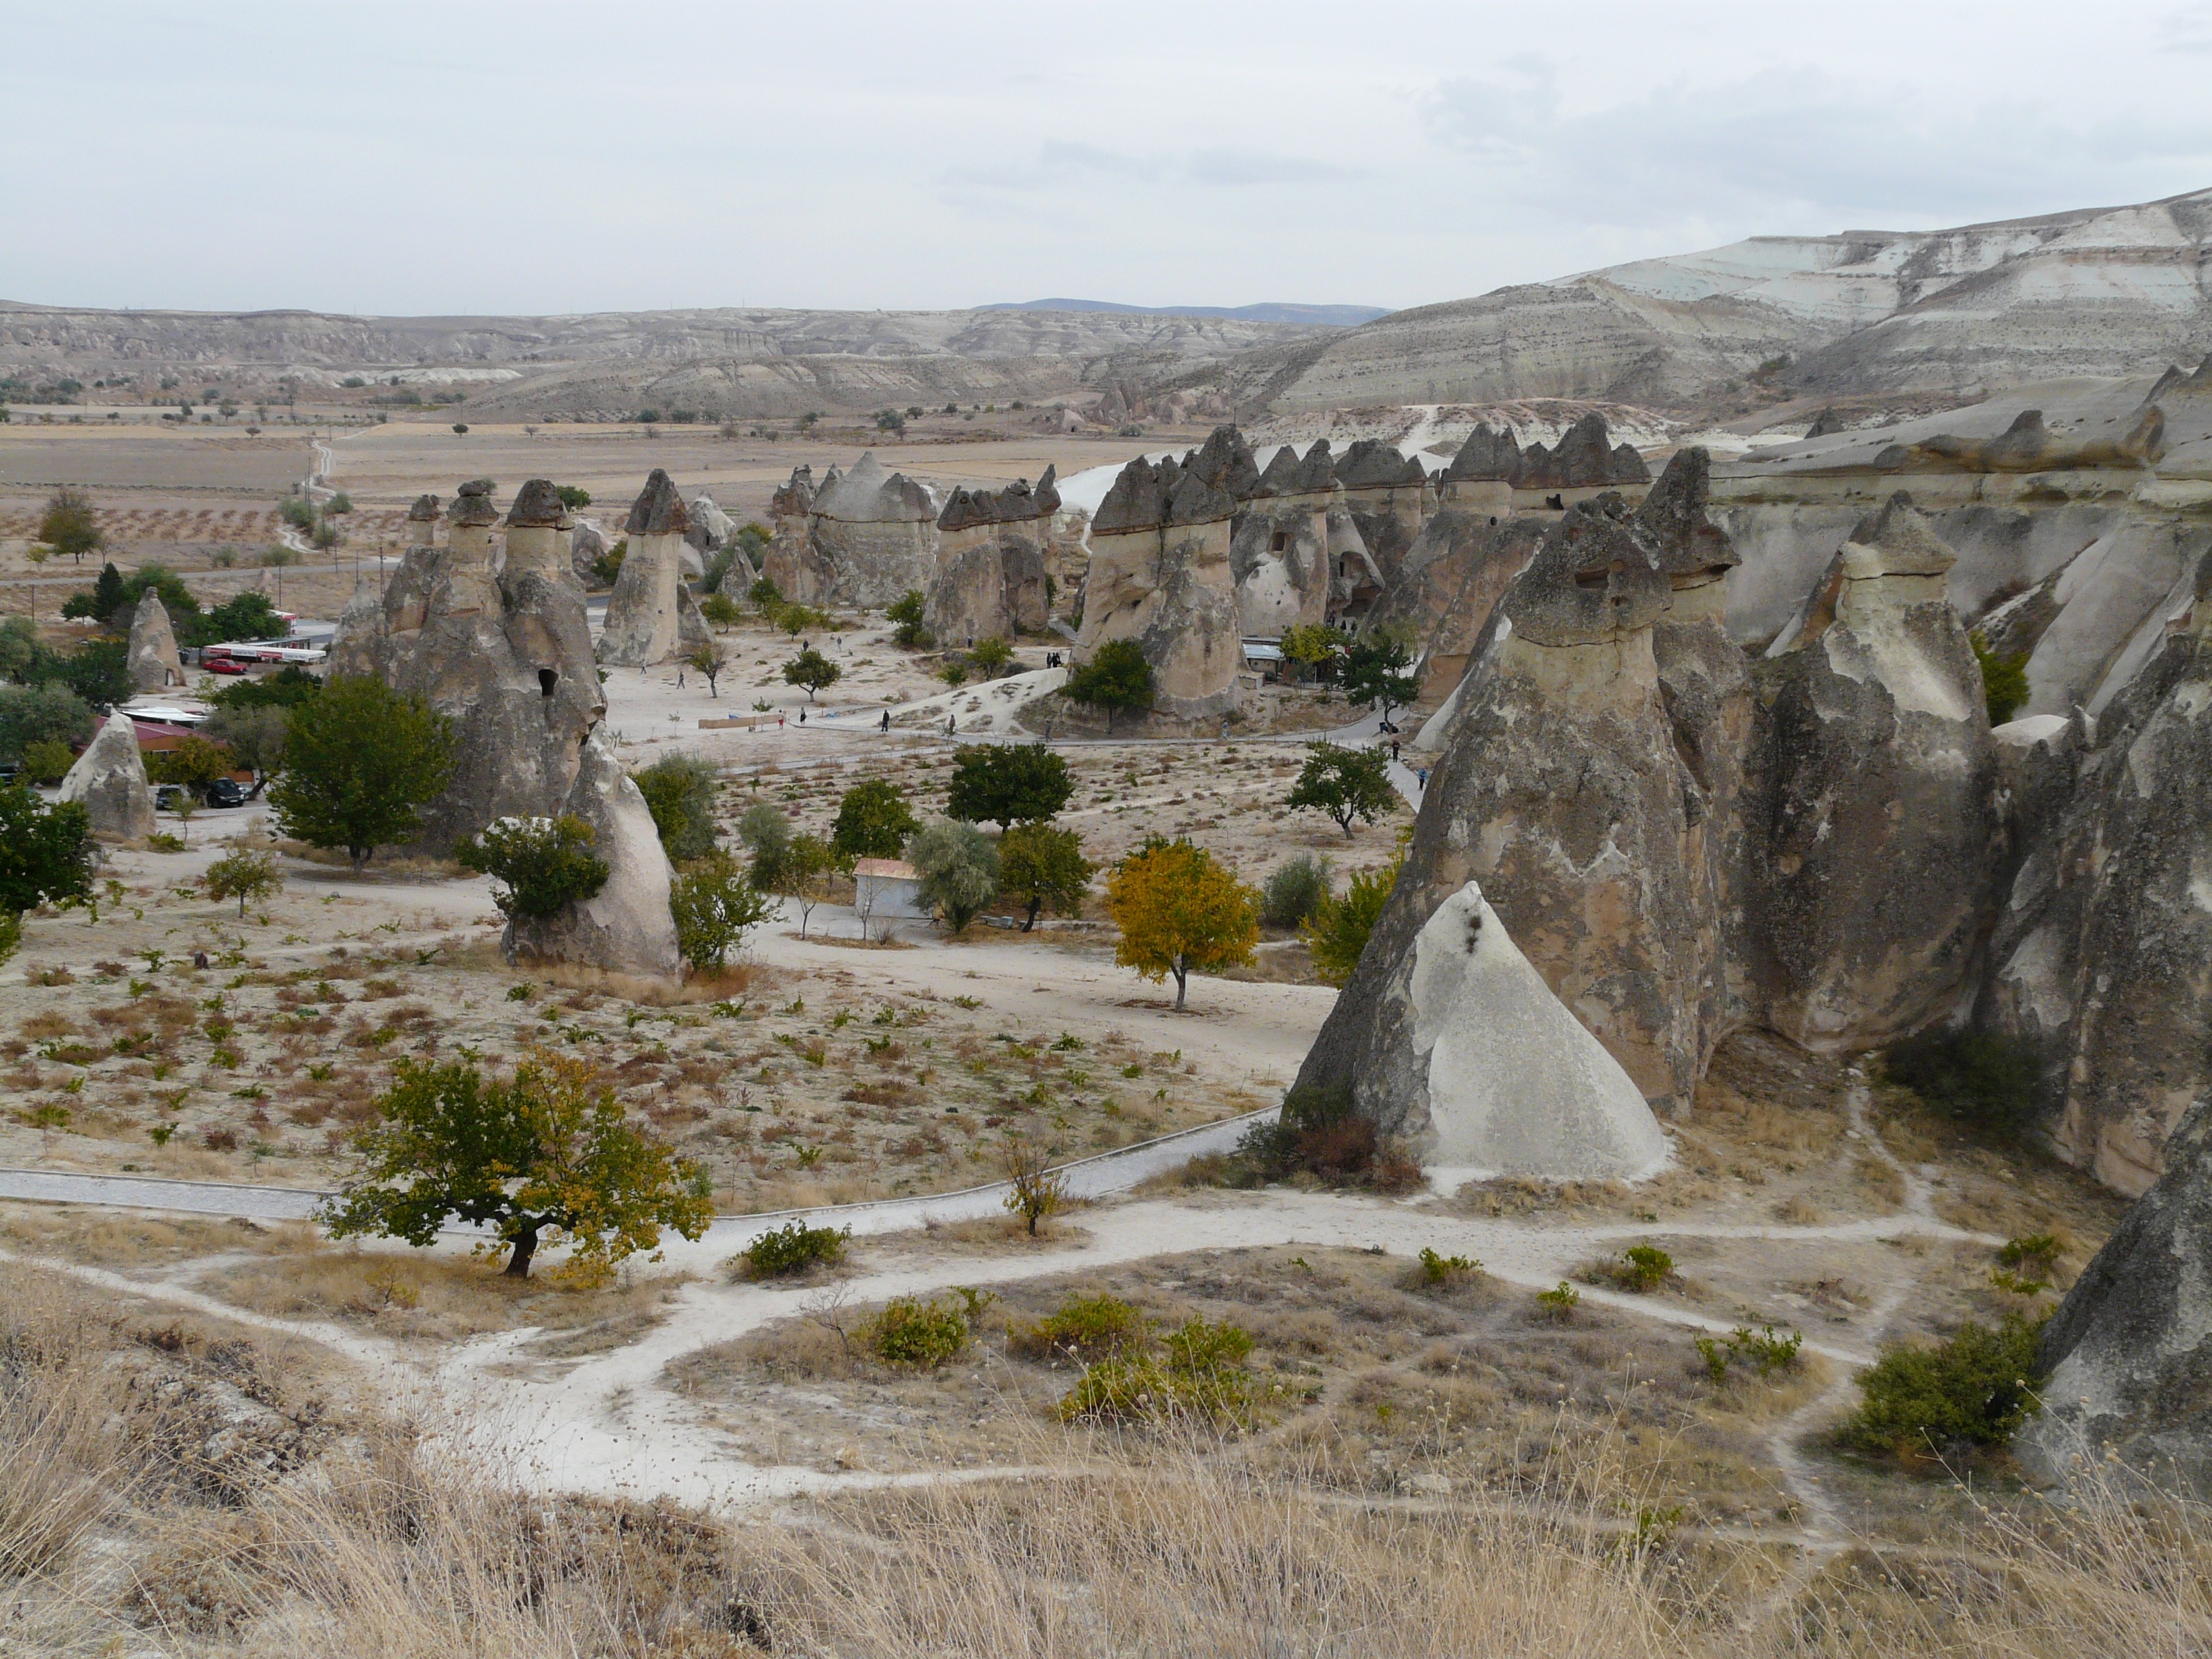
landscape, nature, valley, terrain, geology, ruins, badlands, turkey, plateau, quarry, wadi, tufa, cappadocia, fairy chimneys, rocky towers, ancient history, fairy towers, valley of love, pilse, felspilse